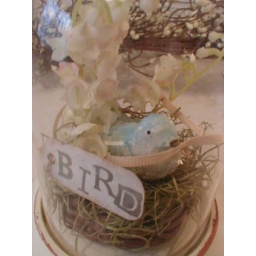
Paper clay bird under a glass dome ,